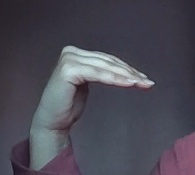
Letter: haa